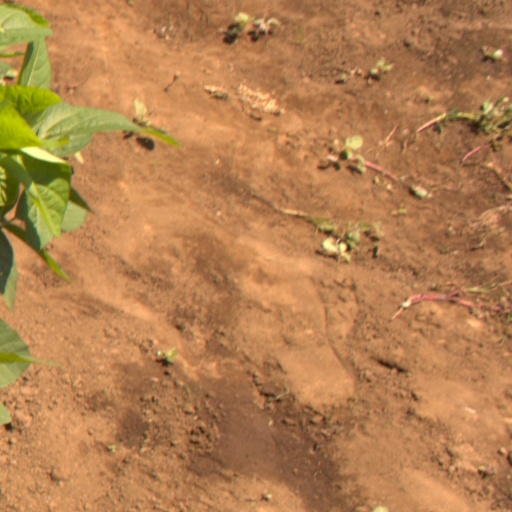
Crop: soybean